Helmut Senekowitsch

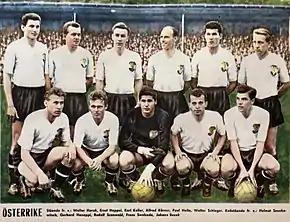
Austria national football team in 1958 with the following players – from left to right, standing; Walter Horak, Ernst Happel, Karl Koller, Alfred Körner, Paul Halla, Walter Schleger; crouched: Helmut Senekowitsch, Gerhard Hanappi, Rudolf Szanwald, Franz Swoboda and Johann Buzek.

Helmut Senekowitsch (22 October 1933 – 9 September 2007) was an Austrian football player and later a football manager.